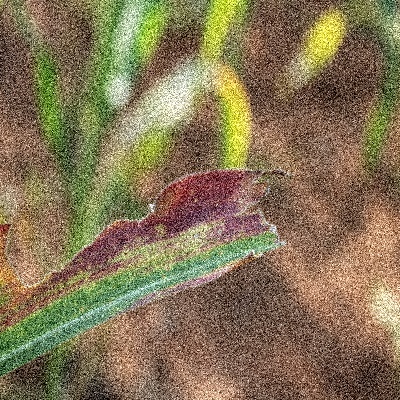
Label: Corn_(Maize)___Leaf_Spot